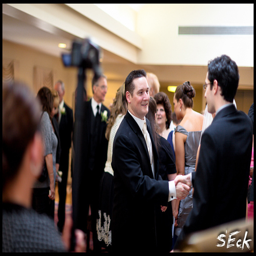
Two men shaking hands among a group of people.
Two men in blazers shaking hands in front of a camera.
A group of people standing around each other in a room.
A man shakes another man's hand while other people mill around.
A man in a suite and tie shaking the hand of another man at an event.